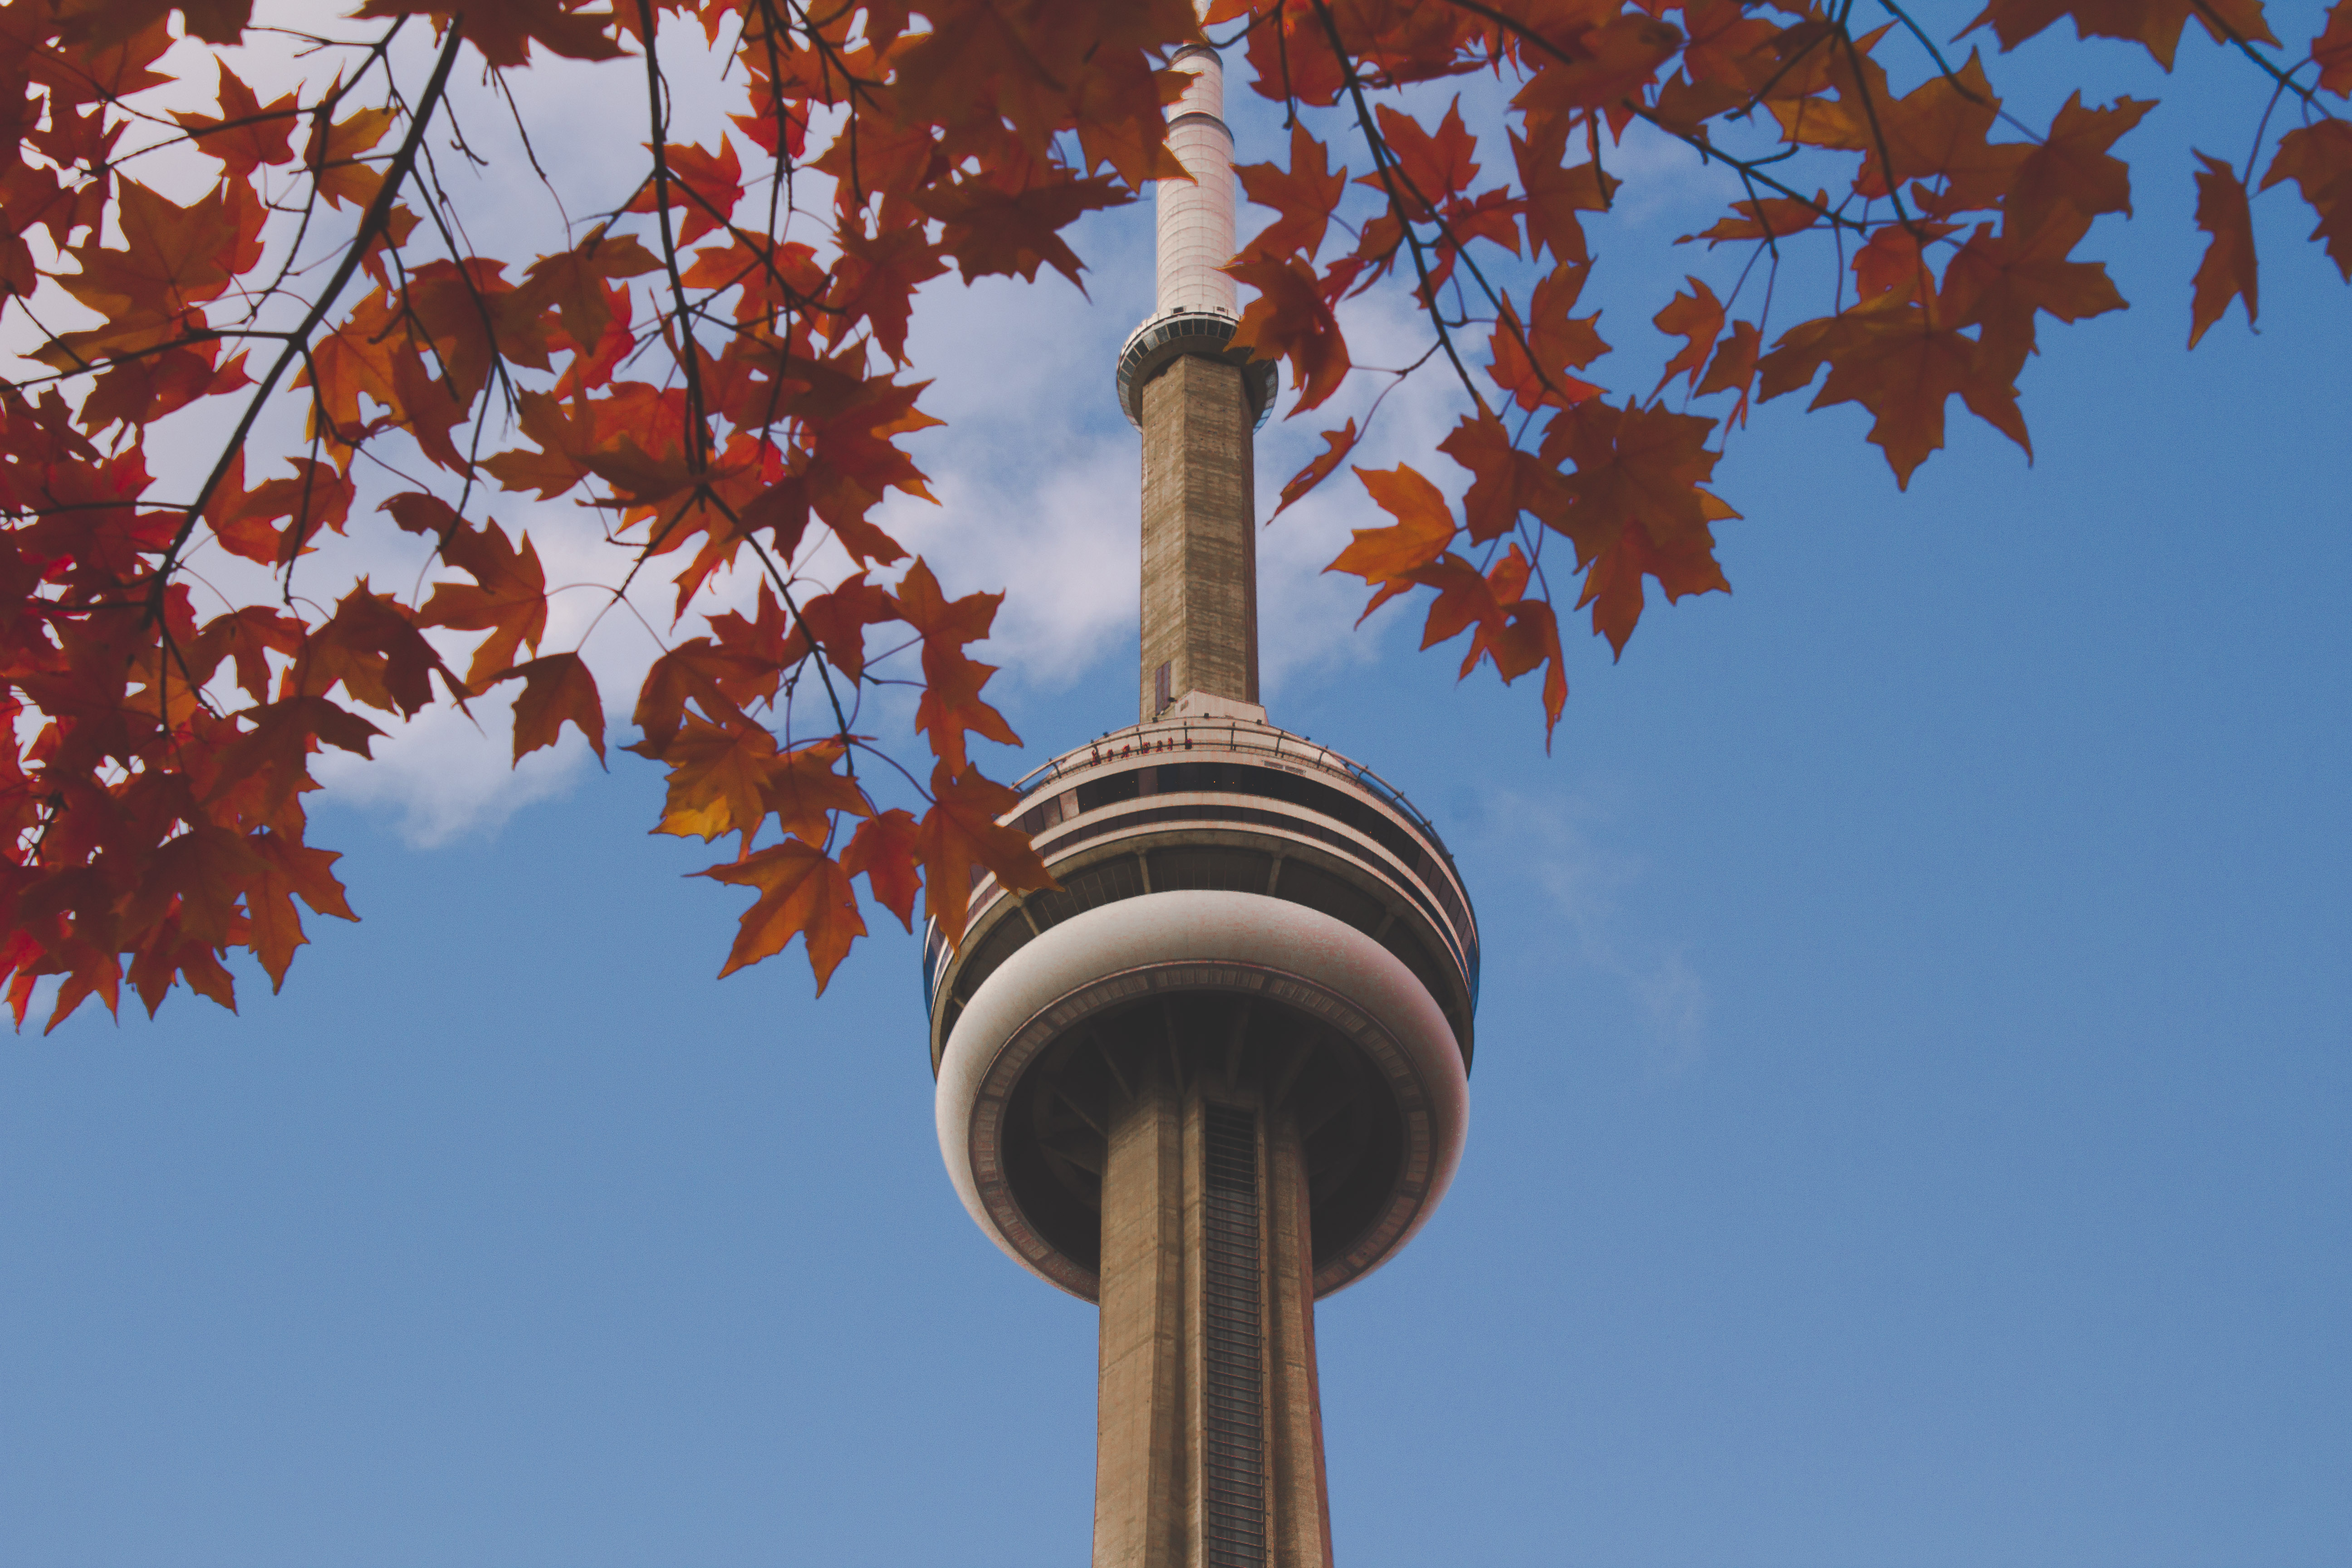
tree, branch, architecture, plant, sky, sunlight, leaf, fall, wind, city, decoration, tower, color, autumn, blue, street light, lighting, season, maple, outdoors, daylight, tall, autumn leaves, low angle shot, woody plant